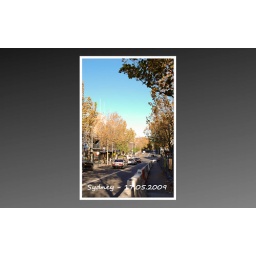
Walking around Sydney - Towards fish market